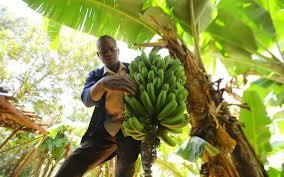
Mtu ako katika shamba la ndizi. Ameshika ndizi. Nyumna yake kuna miti mirefu na jua likitongoza. Amesimama kwa kasi na kuangalia.